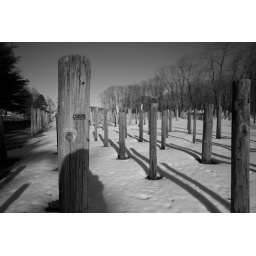
Former AT&amp;amp;T Bell Labs field testing facility for telephone poles in Chester, New Jersey.L1010138